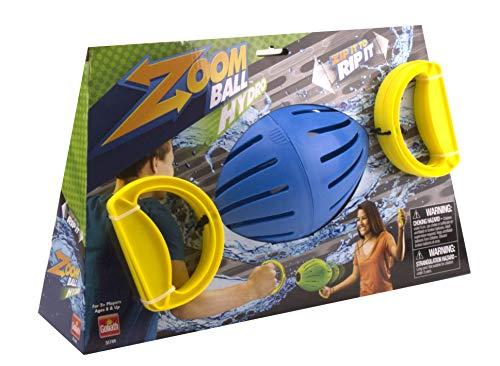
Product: Goliath Hydro Zoom Ball (2 Player)
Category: Toys & Games | Novelty & Gag Toys
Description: Place a few water balloons inside zoom ball hydro and send it zooming over to your friend.
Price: $17.67
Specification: ProductDimensions:15.2x4.5x8.5inches|ItemWeight:9.9ounces|ShippingWeight:9.9ounces(Viewshippingratesandpolicies)|DomesticShipping:ItemcanbeshippedwithinU.S.|InternationalShipping:ThisitemcanbeshippedtoselectcountriesoutsideoftheU.S.LearnMore|ASIN:B01N19Z3UC|Itemmodelnumber:31749|Manufacturerrecommendedage:8months-8years